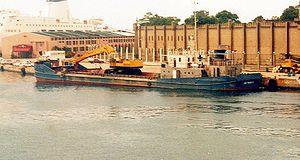
La Marine de guerre dominicaine est la marine militaire de la République dominicaine. C'est l'une des composantes des forces armées dominicaines, avec l'armée de terre et l'armée de l'air.